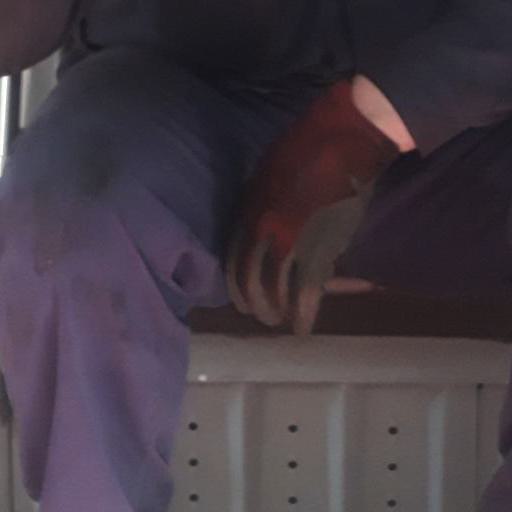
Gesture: no_gesture